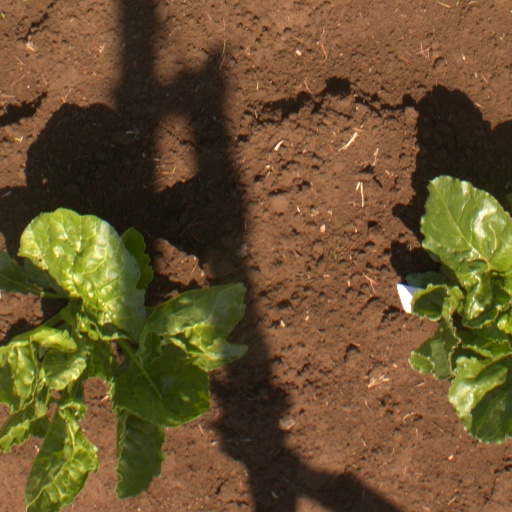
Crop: sugar beet